Welcome to the Hellmouth

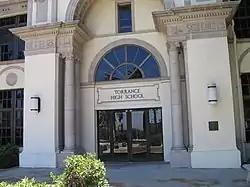
Torrance High School stood in for Sunnydale High.

Whedon explained that several of the characters that appeared in the series were based on real life individuals. Cordelia, for instance, was modeled after a girl with whom Whedon's wife attended high school. Xander was based on Whedon himself. Whedon hoped to include actor Eric Balfour in the title credits to shock viewers when his character dies. Unfortunately, the show could not afford the extra set of title credits at the time. However, Whedon's wish was granted in the season 6 episode "Seeing Red", with the character Tara Maclay (Amber Benson). Brian Thompson, who plays the vampire Luke, returns to the series in season 2 as a different character, the Judge, in "Surprise" and "Innocence".